King's Lynn

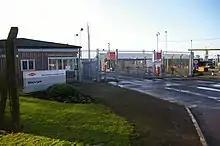
The former Dow Chemical Company works in King's Lynn. The facility, which closed in 2019, was the site of a major industrial explosion in 1976.

Since 2004, work has been under way to regenerate the town under a multi-million-pound scheme. The 1960s Vancouver Shopping Centre (now the Vancouver Quarter) was refurbished in 2005 under the scheme, but was expected to last only 25 years, according to the construction firm, even with a planned extension. An award-winning £6 million multi-storey car park was built.